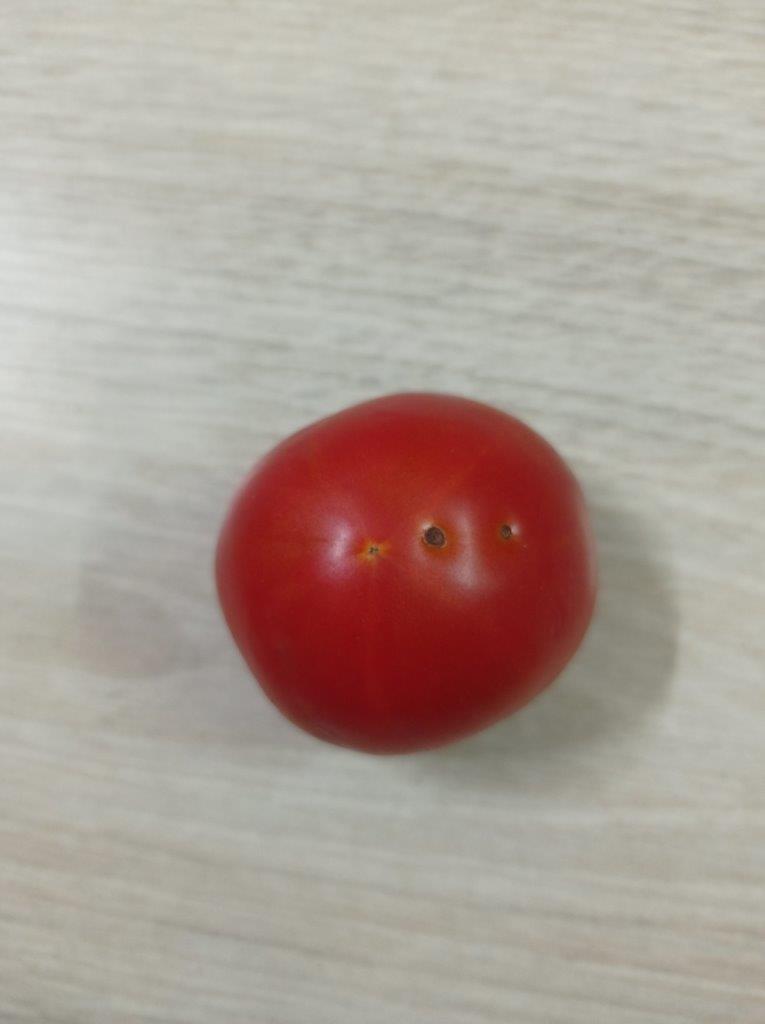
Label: Fresh